Chios

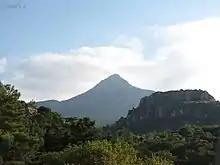
Mount Pelinaio

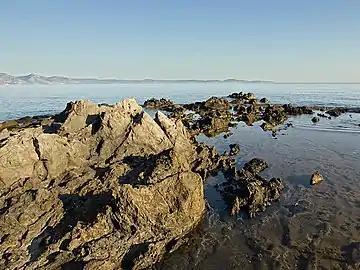
"Rock of Saint Markella", patron saint of Chios

The Chios Basin is a hydrographic sub-unit of the Aegean Sea adjacent to the island of Chios. A kind of white dirt found near Pyrgi on the southern part of the island was famed as an astringent and cosmetic since antiquity as Chian earth ("pēlomaiotiko"). Extracted around May each year, it was considered less valuable than the similar medicinal earth produced by Lemnos given that the Limnian earth was considered protective against venoms and poisons but nonetheless reputed to be "the greatest of all cosmetics... giv[ing] a whiteness and smoothness to the skin and prevent[ing] wrinkles beyond any of the other substances... for the same purposes."